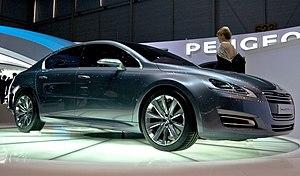
La Peugeot 508 est une automobile haut-de-gamme développée par le constructeur français Peugeot. Esquissée par le concept car « 5 by Peugeot Hybrid4 » présenté lors du Salon de Genève 2010, elle est officiellement dévoilée la même année lors du Mondial de l'automobile de Paris et a été commercialisée début 2011.